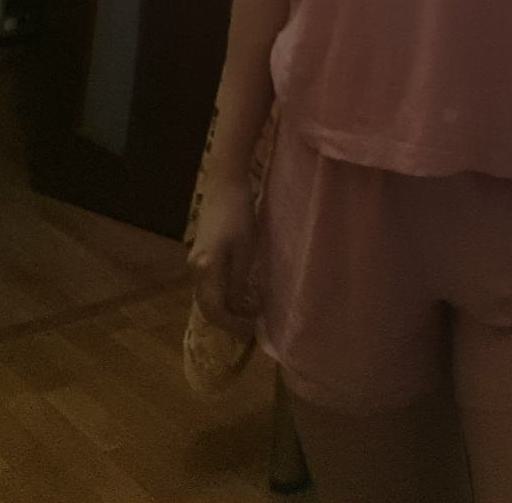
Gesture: no_gesture